John Rankin (abolitionist)

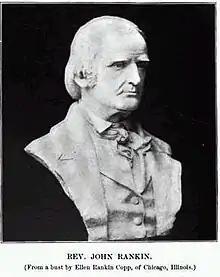
Bust of Reverend John Rankin made by his granddaughter, the sculptor Ellen Rankin Copp

In 1833 Rankin came to know Theodore Weld through their involvement in the creation of the American Anti-Slavery Society. Weld had come from Connecticut, by way of Oneida County, New York, to attend Lane Seminary in Cincinnati, Ohio. Rankin attended the debates on slavery organized by Weld at Lane in February 1834, and published a pamphlet on its consequences.